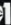
Number: 1